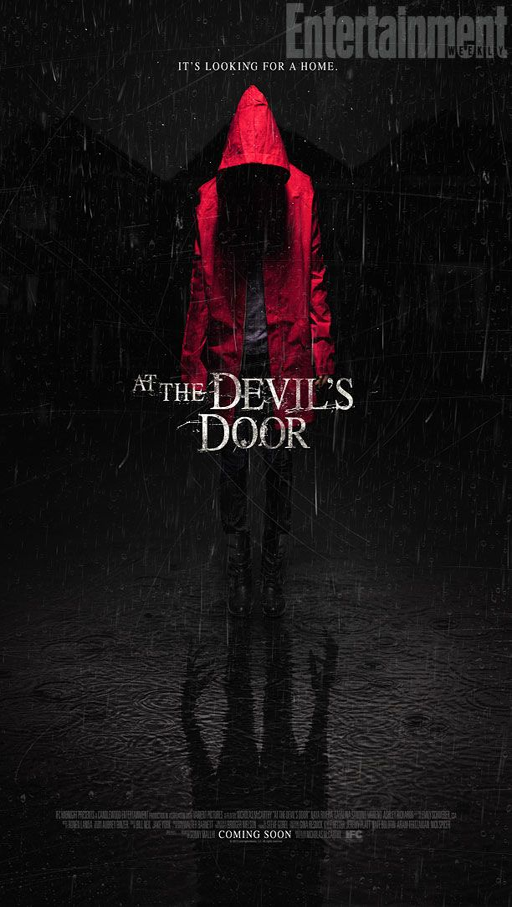
official poster for film director starring pop artist